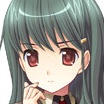
Portrait style: Anime Portrait